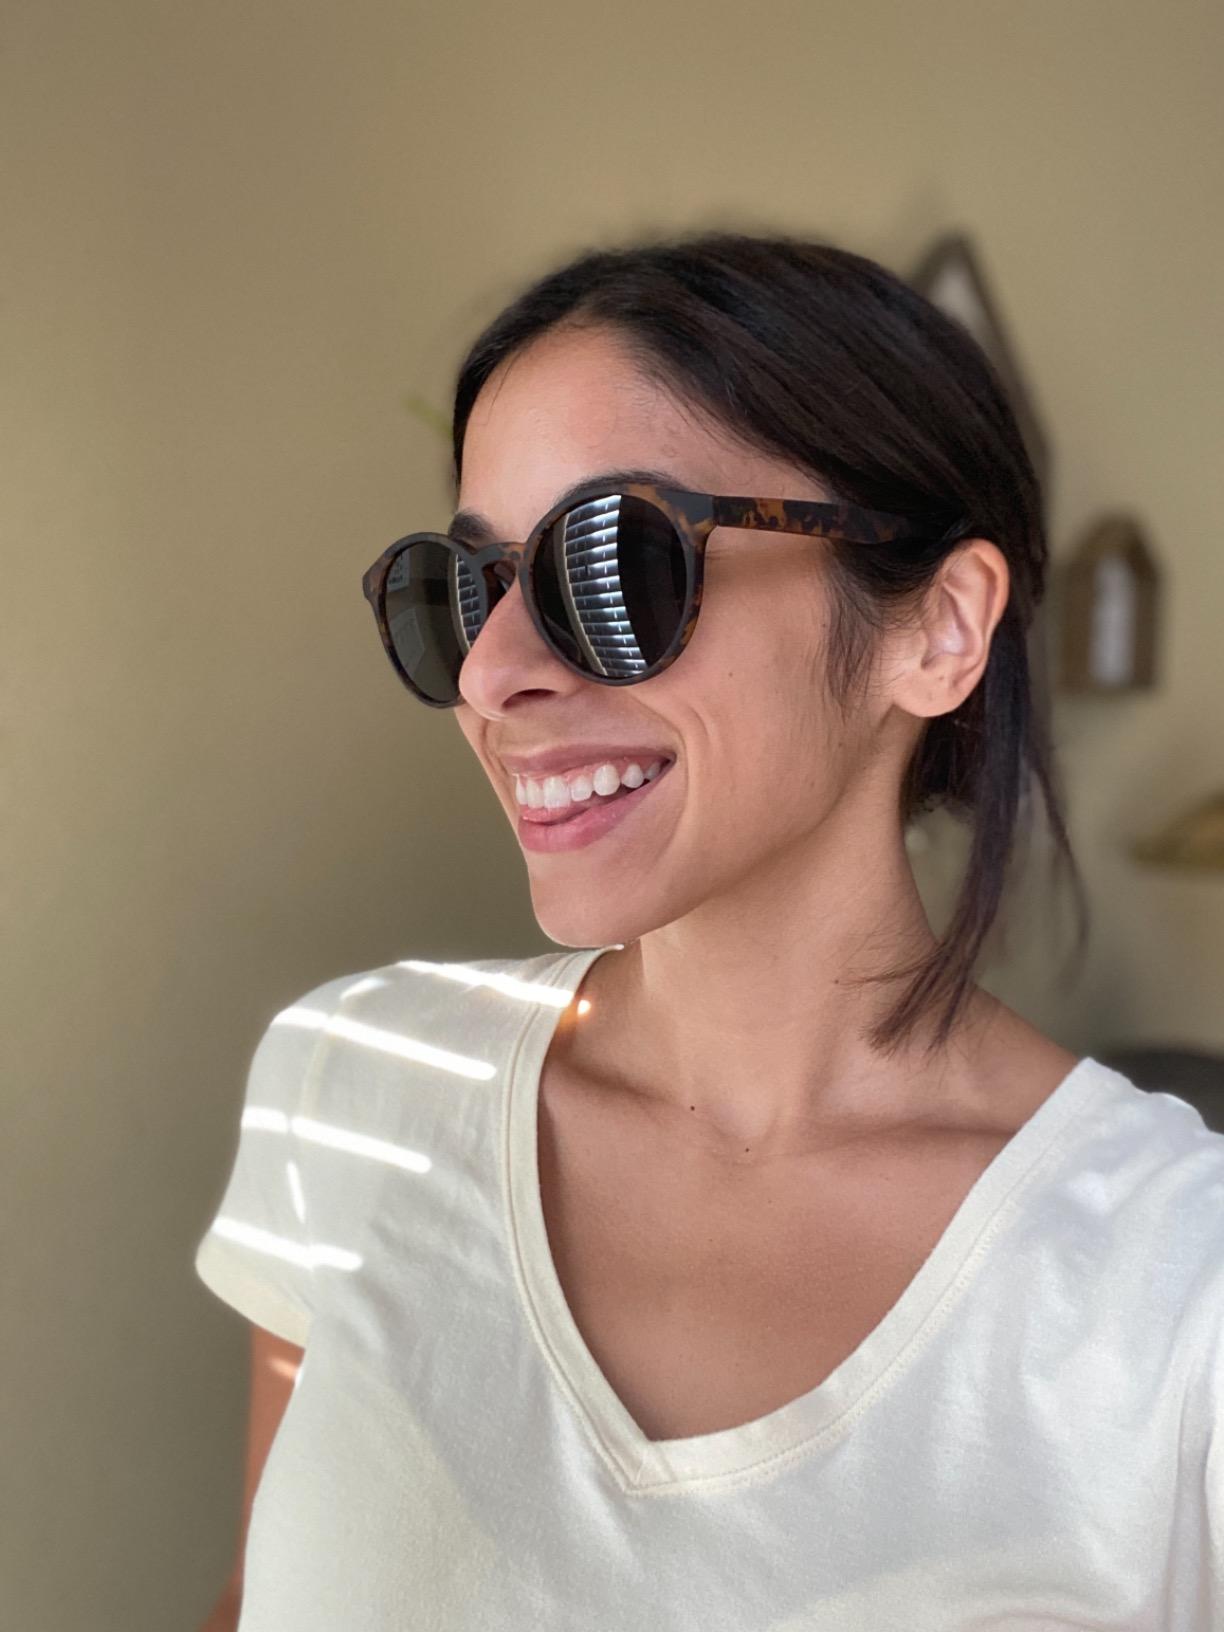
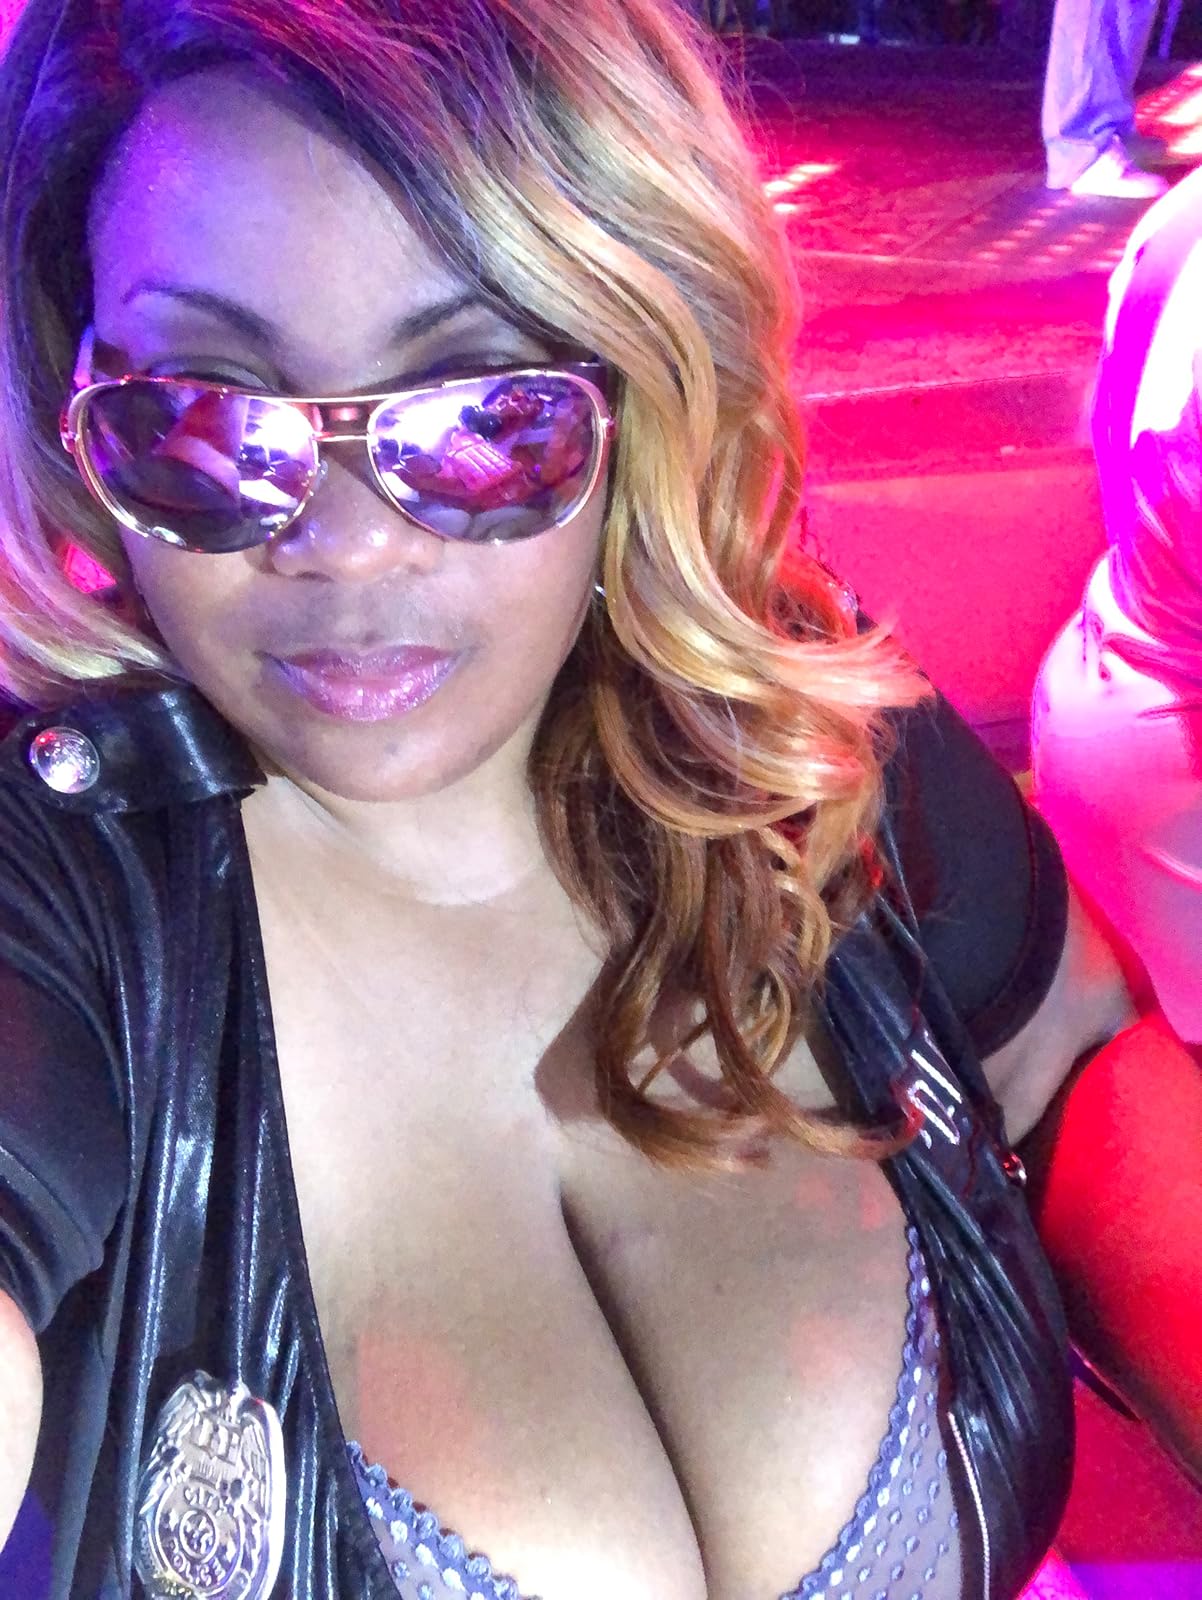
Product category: accessories_sunglasses
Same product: no